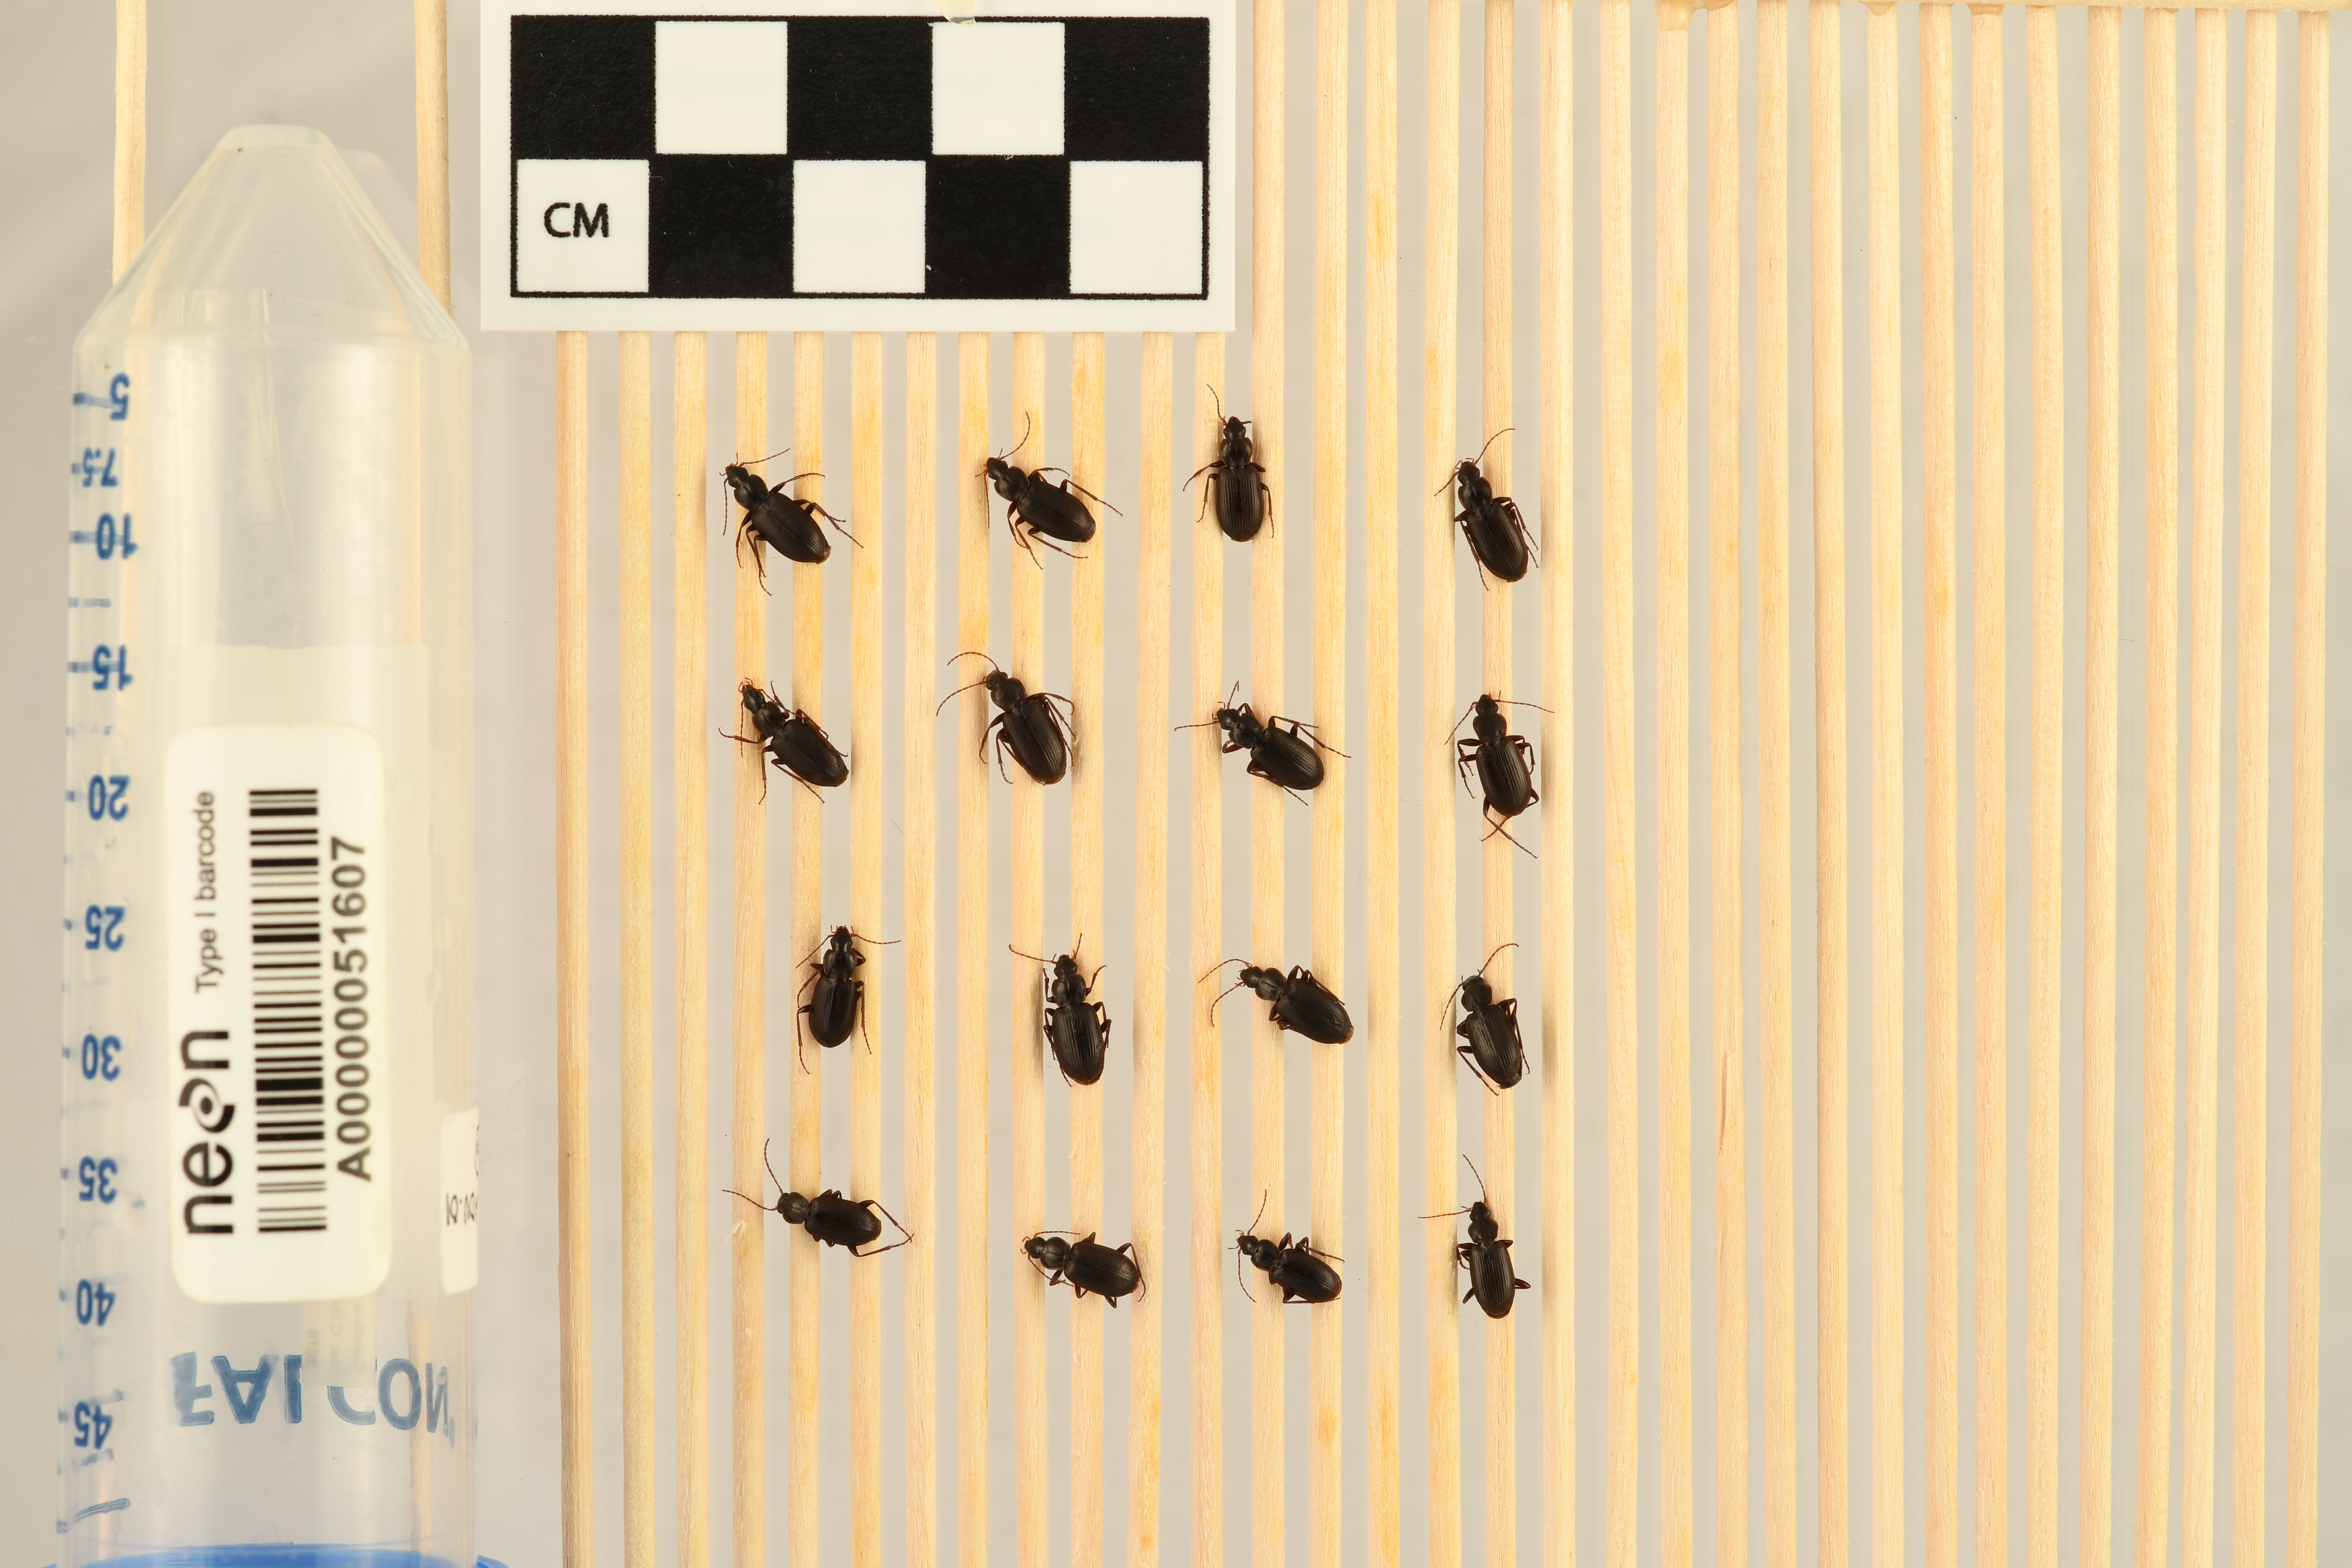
Calathus advena — Niwot Ridge NEON, plot NIWO_010. Beetle 1, ElytraLength: 0.5888 cm (lying flat: Yes)

Calathus advena — Niwot Ridge NEON, plot NIWO_010. Beetle 1, ElytraWidth: 0.2973 cm (lying flat: Yes)

Calathus advena — Niwot Ridge NEON, plot NIWO_010. Beetle 2, ElytraLength: 0.5551 cm (lying flat: Yes)

Calathus advena — Niwot Ridge NEON, plot NIWO_010. Beetle 2, ElytraWidth: 0.2957 cm (lying flat: Yes)

Calathus advena — Niwot Ridge NEON, plot NIWO_010. Beetle 3, ElytraLength: 0.5458 cm (lying flat: Yes)

Calathus advena — Niwot Ridge NEON, plot NIWO_010. Beetle 3, ElytraWidth: 0.2948 cm (lying flat: Yes)

Calathus advena — Niwot Ridge NEON, plot NIWO_010. Beetle 4, ElytraLength: 0.5515 cm (lying flat: Yes)

Calathus advena — Niwot Ridge NEON, plot NIWO_010. Beetle 4, ElytraWidth: 0.2995 cm (lying flat: Yes)

Calathus advena — Niwot Ridge NEON, plot NIWO_010. Beetle 5, ElytraLength: 0.5787 cm (lying flat: Yes)

Calathus advena — Niwot Ridge NEON, plot NIWO_010. Beetle 5, ElytraWidth: 0.2847 cm (lying flat: Yes)

Calathus advena — Niwot Ridge NEON, plot NIWO_010. Beetle 6, ElytraLength: 0.5793 cm (lying flat: Yes)

Calathus advena — Niwot Ridge NEON, plot NIWO_010. Beetle 6, ElytraWidth: 0.3036 cm (lying flat: Yes)

Calathus advena — Niwot Ridge NEON, plot NIWO_010. Beetle 7, ElytraLength: 0.5547 cm (lying flat: Yes)

Calathus advena — Niwot Ridge NEON, plot NIWO_010. Beetle 7, ElytraWidth: 0.2972 cm (lying flat: Yes)

Calathus advena — Niwot Ridge NEON, plot NIWO_010. Beetle 8, ElytraLength: 0.5507 cm (lying flat: Yes)

Calathus advena — Niwot Ridge NEON, plot NIWO_010. Beetle 8, ElytraWidth: 0.3135 cm (lying flat: Yes)

Calathus advena — Niwot Ridge NEON, plot NIWO_010. Beetle 9, ElytraLength: 0.492 cm (lying flat: Yes)

Calathus advena — Niwot Ridge NEON, plot NIWO_010. Beetle 9, ElytraWidth: 0.3032 cm (lying flat: Yes)

Calathus advena — Niwot Ridge NEON, plot NIWO_010. Beetle 10, ElytraLength: 0.5869 cm (lying flat: Yes)

Calathus advena — Niwot Ridge NEON, plot NIWO_010. Beetle 10, ElytraWidth: 0.3187 cm (lying flat: Yes)

Calathus advena — Niwot Ridge NEON, plot NIWO_010. Beetle 11, ElytraLength: 0.5523 cm (lying flat: Yes)

Calathus advena — Niwot Ridge NEON, plot NIWO_010. Beetle 11, ElytraWidth: 0.3095 cm (lying flat: Yes)

Calathus advena — Niwot Ridge NEON, plot NIWO_010. Beetle 12, ElytraLength: 0.5488 cm (lying flat: Yes)

Calathus advena — Niwot Ridge NEON, plot NIWO_010. Beetle 12, ElytraWidth: 0.2956 cm (lying flat: Yes)

Calathus advena — Niwot Ridge NEON, plot NIWO_010. Beetle 13, ElytraLength: 0.5176 cm (lying flat: Yes)

Calathus advena — Niwot Ridge NEON, plot NIWO_010. Beetle 13, ElytraWidth: 0.2711 cm (lying flat: Yes)

Calathus advena — Niwot Ridge NEON, plot NIWO_010. Beetle 14, ElytraLength: 0.5309 cm (lying flat: Yes)

Calathus advena — Niwot Ridge NEON, plot NIWO_010. Beetle 14, ElytraWidth: 0.2968 cm (lying flat: Yes)

Calathus advena — Niwot Ridge NEON, plot NIWO_010. Beetle 15, ElytraLength: 0.4911 cm (lying flat: Yes)

Calathus advena — Niwot Ridge NEON, plot NIWO_010. Beetle 15, ElytraWidth: 0.2636 cm (lying flat: Yes)

Calathus advena — Niwot Ridge NEON, plot NIWO_010. Beetle 16, ElytraLength: 0.5167 cm (lying flat: Yes)

Calathus advena — Niwot Ridge NEON, plot NIWO_010. Beetle 16, ElytraWidth: 0.2819 cm (lying flat: Yes)